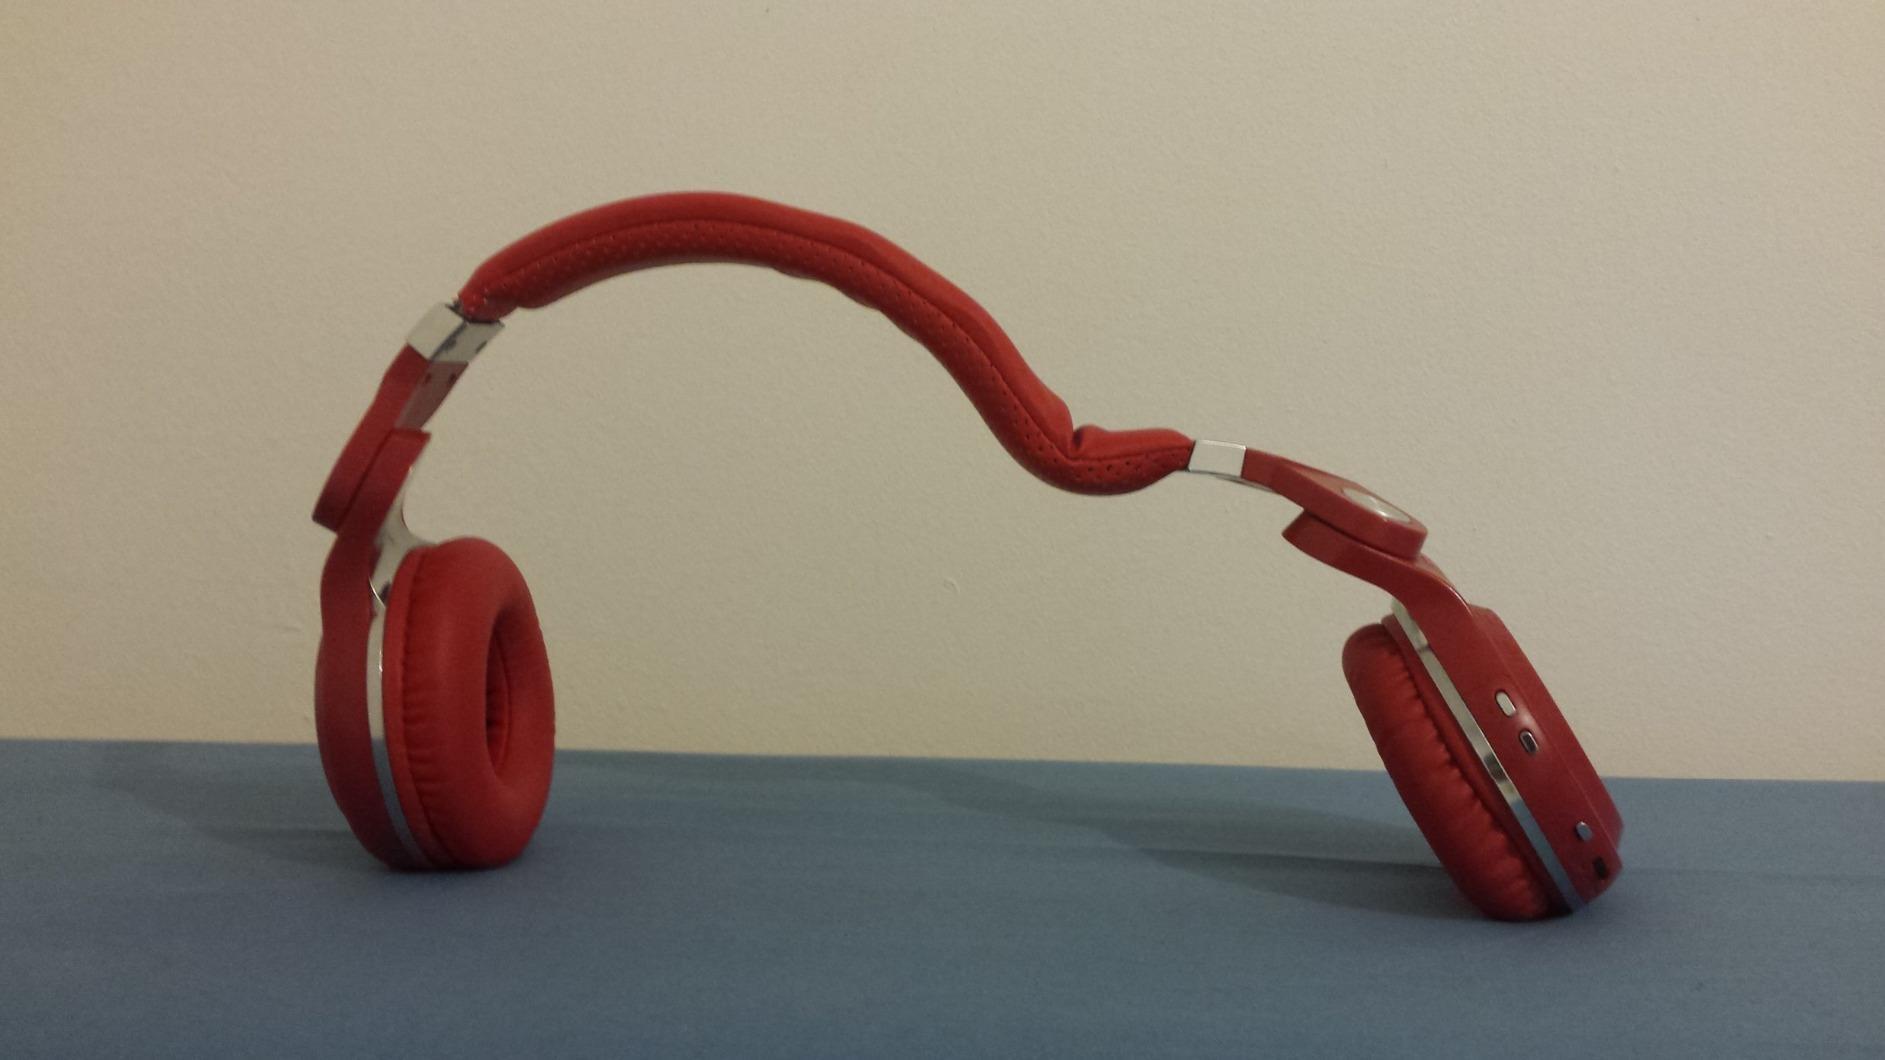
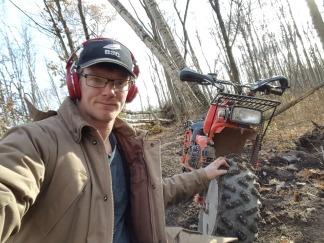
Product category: headphones
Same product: yes